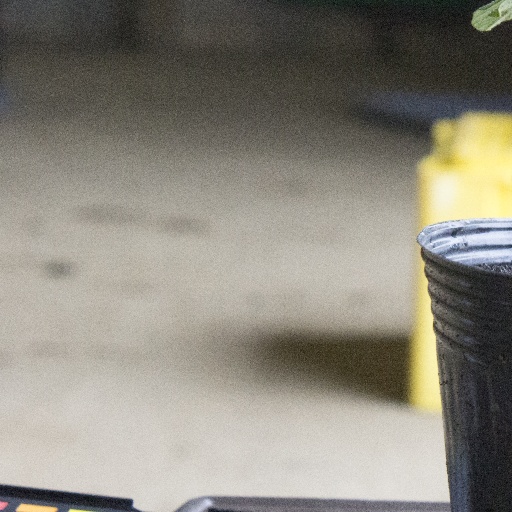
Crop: soybean